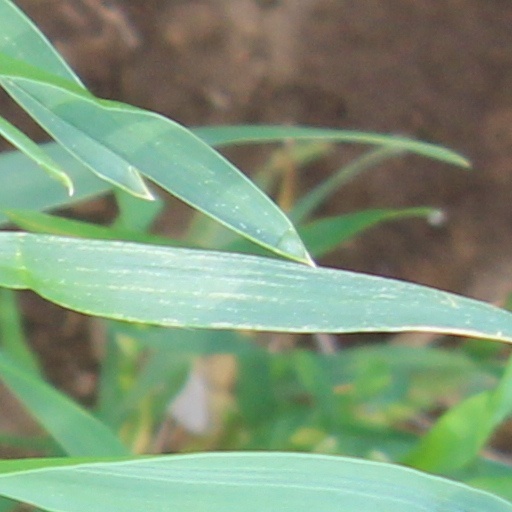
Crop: wheat